Linear Pottery Well Altscherbitz

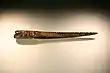
Decorated bone point from the Linear Pottery Well Altscherbitz

It was located in soil deep. The archaeological excavation took place in advance of the expansion of the Leipzig/Halle Airport. In order to enable a proper excavation, the well was recovered as a block about tall and weighing about 70 tons using heavy machinery and brought to Dresden. There it was excavated under laboratory conditions in a hall of the State Office for Archaeology in Saxony from 2008 to 2010. Numerous unique finds are on display in the State Museum of Archaeology Chemnitz which opened in 2014. Wooden nails were used to connect the planks. These could be dated dendrochronologically based on the annual rings.